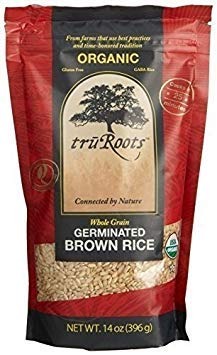
Item Name: truRoots Organic Germinated Brown Rice, 14-Ounce Pouches (Pack of 6) ( Value Bulk Multi-pack)
Value: 84.0
Unit: Fl Oz

Price: 10.715